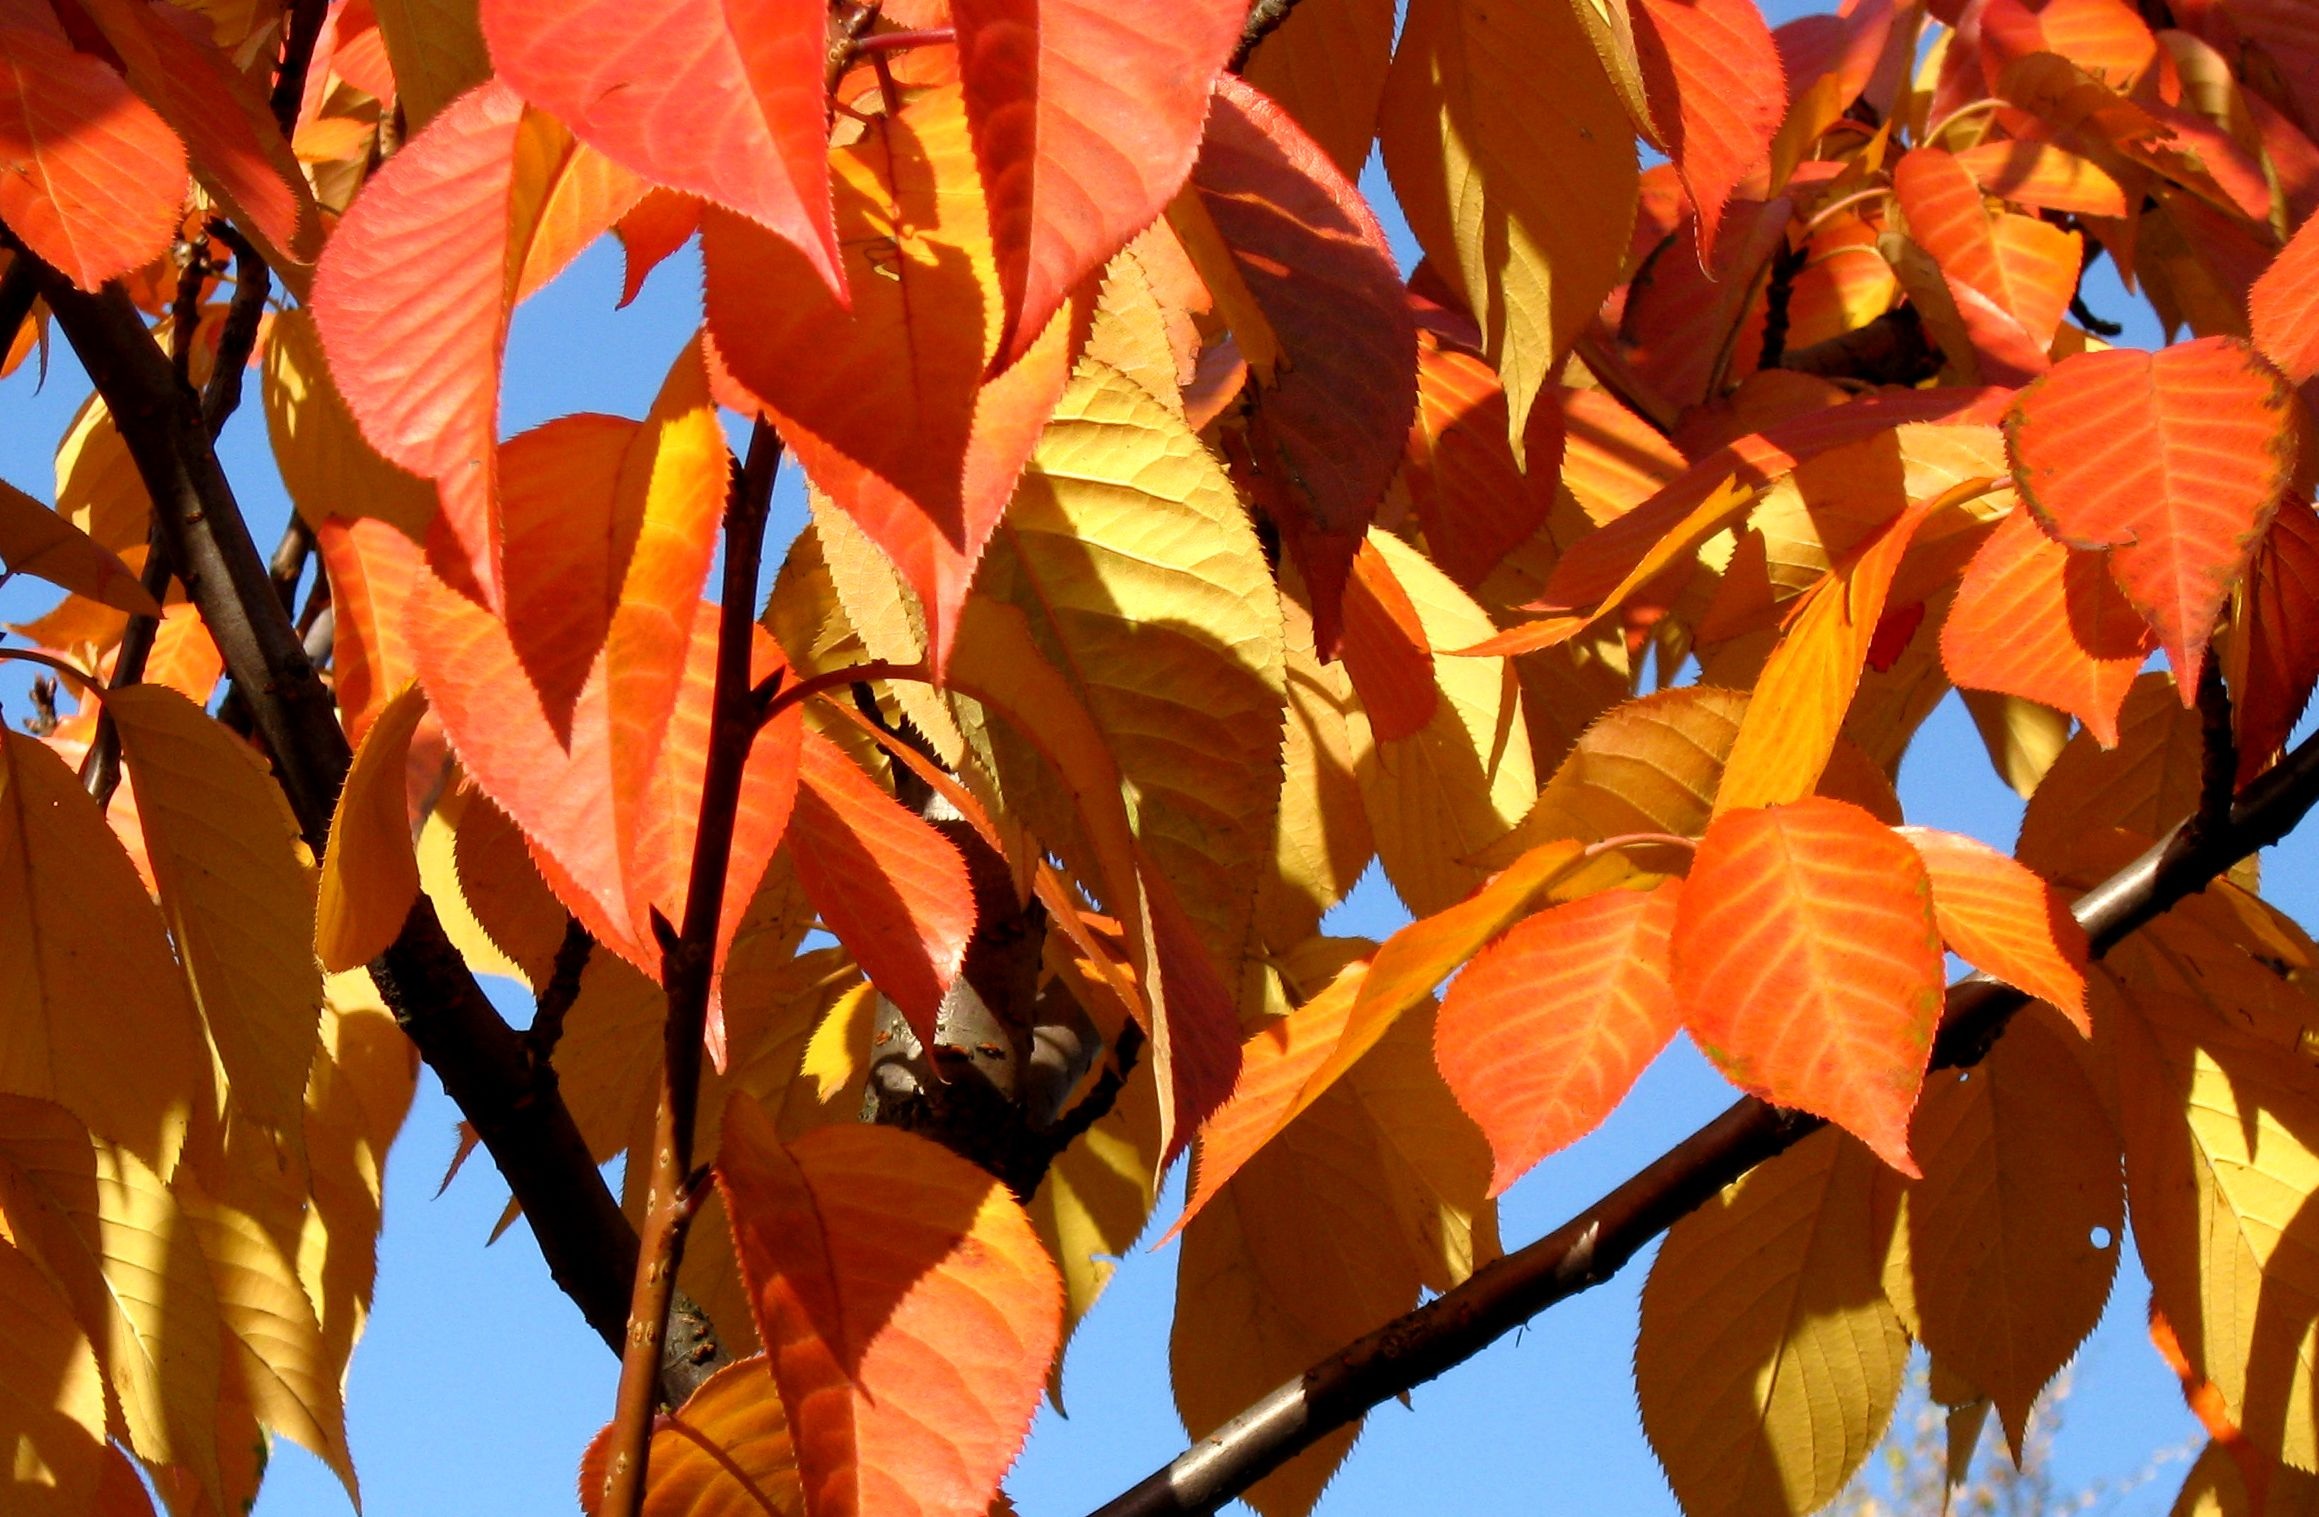
tree, branch, plant, sky, sunlight, leaf, flower, foliage, autumn, park, season, maple tree, woody plant